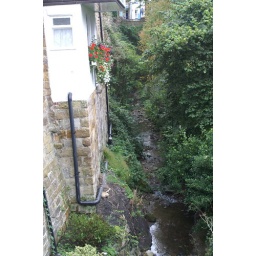
Small stream running at the back of some houses in Robin Hood's Bay